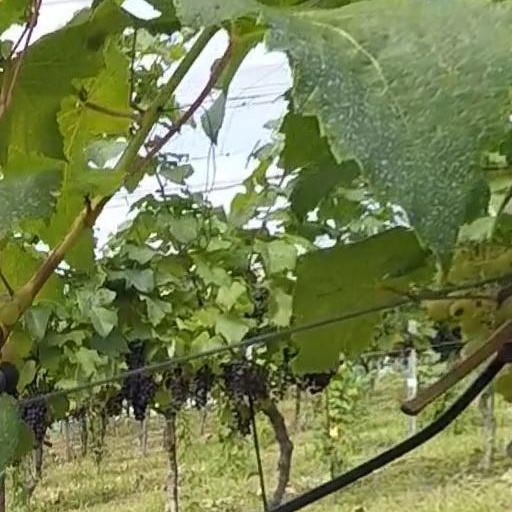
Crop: grape